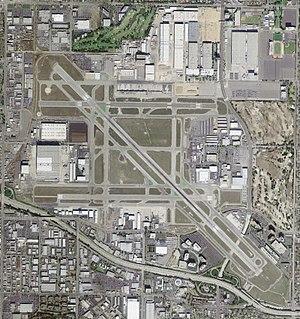
L'aéroport de Long Beach anciennement Daugherty Field, est un aéroport situé à 3 miles au nord-est de Long Beach, dans l'État de Californie aux États-Unis.